Bruna Colombetti-Peroncini

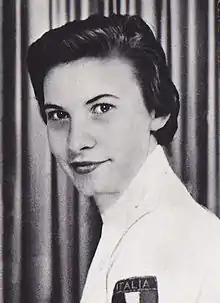

Bruna Colombetti-Peroncini (27 January 1936 – 26 July 2008) was an Italian fencer. She competed at the 1956, 1960, 1964 and 1968 Olympics in the individual and team foil events and won a team bronze in 1960.